Jorge Prado (motocross racer)

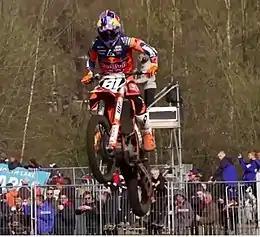
Prado (#61) in a jump.

At the age of three he started riding a motorcycle and at the age of six he started competing in the first races. He won his first race at seven. His family moved to Lommel, Belgium in 2012.